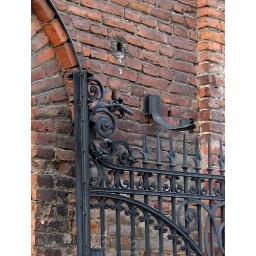
Bird's home in the brick walls